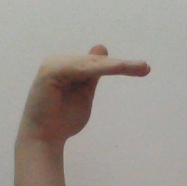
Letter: khaa